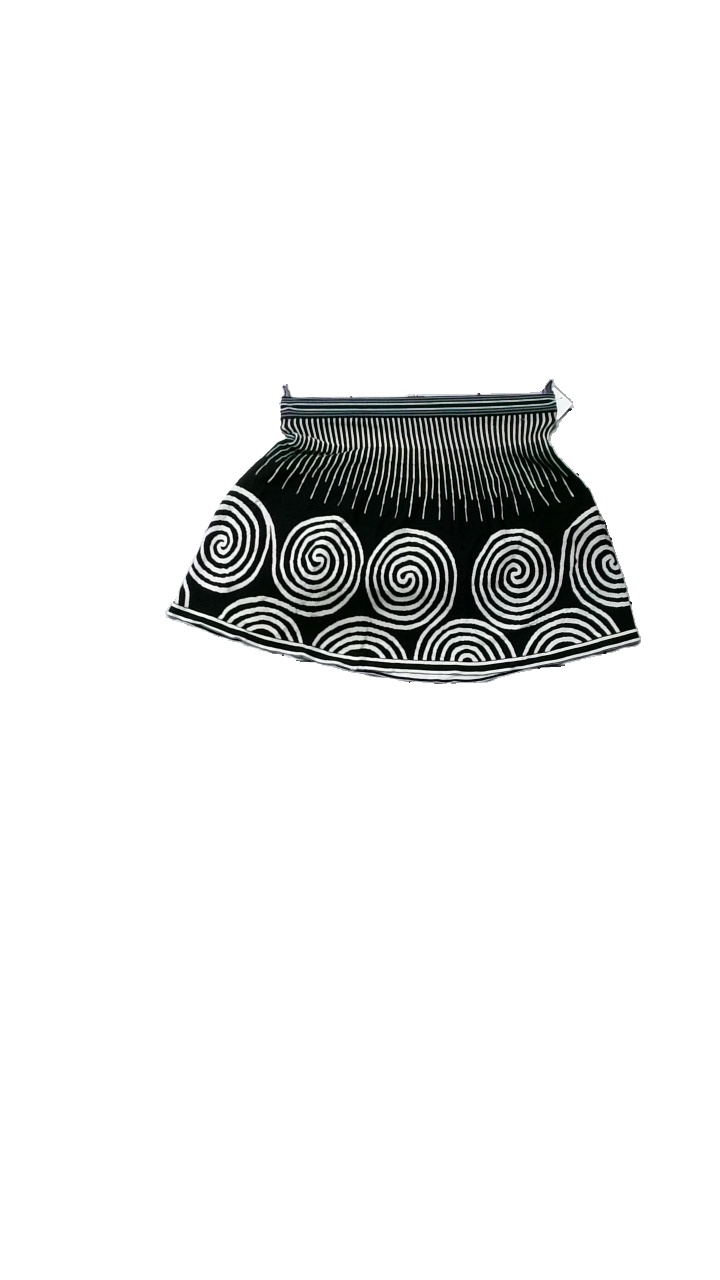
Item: Skirt (Ladies)
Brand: H&m
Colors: Black, White
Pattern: Geometric print
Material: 80%Viscose, 20%Polyamide
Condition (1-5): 4
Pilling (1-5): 4
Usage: Reuse
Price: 50-100